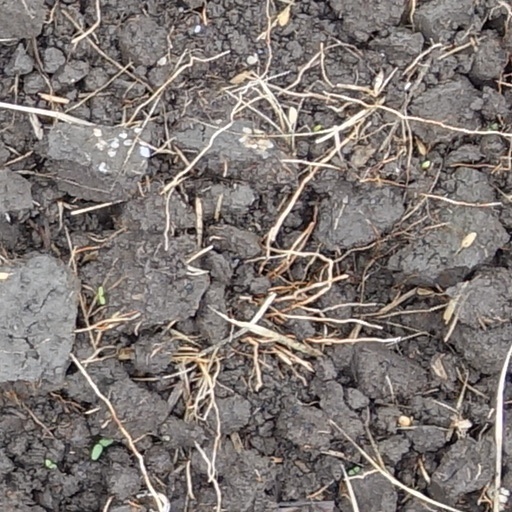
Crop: wheat